Justice of the Constitutional Court of Korea

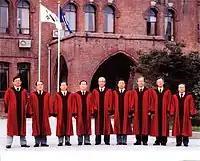
Nine inaugural justices of the Court in 1988

This table lists former justices in the Constitutional Court of Korea. Since South Korea adopted American styled 3-year law school system for legal education in 2008, 'education' column of below table means where former justices received undergraduate degrees.